Paul Grimault

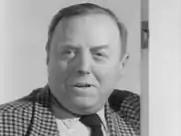
Grimault in 1961

Paul Grimault (23 March 1905 – 29 March 1994) was one of the most important French animators. He made many traditionally animated films that were delicate in style, satirical, and lyrical.